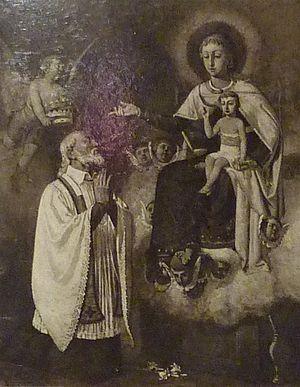
La très sainte Vierge apparaît à Michel Le Nobletz (à Agen alors qu'il était accusé d'avoir engrossé la femme de son logeur)
Dom Michel Le Nobletz, en breton Mikêl an Nobletz, fut au début du XVIIᵉ siècle le premier et l'un des plus vigoureux missionnaires de la Réforme catholique dans le Royaume de France. Actif en Basse-Bretagne, il développa pour nourrir son propos des méthodes pédagogiques nouvelles, et inventa notamment l'usage de cartes peintes, appelées aujourd'hui taolennoù ou tableaux de mission, dont il reste de nombreux exemplaires. Son procès en béatification, ouvert par l'évêque de Léon en 1701, dix huit ans après le décès de son disciple Julien Maunoir, n'a toujours pas abouti, mais l'Église catholique l'a déclaré vénérable en 1897.